McLean High School

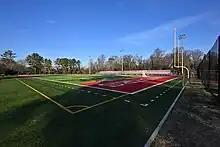
McLean High School football field

McLean's football team finished the 1980 season 10–1, led by future Notre Dame and New York Giants player Eric Dorsey. The Highlanders were also one of the top teams in the Northern Region in the 1990s. In 1995, the Highlanders finished 12-1 and played Virginia powerhouse Hampton High in the state semifinal. They also won numerous district titles and went to the regional playoffs in 1992, 1996, and 1997.